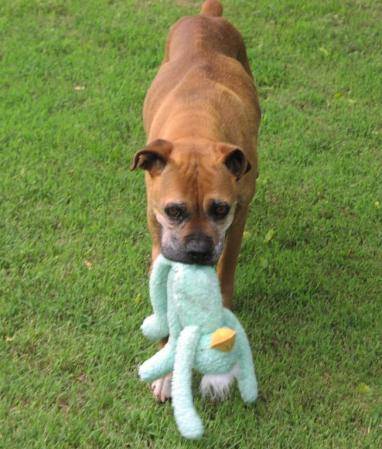
Label: dog